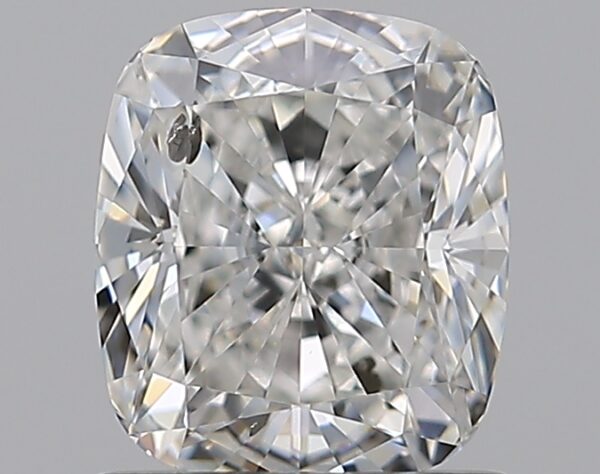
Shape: cushion
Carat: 1
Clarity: SI2
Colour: F
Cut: EX
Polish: EX
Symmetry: EX
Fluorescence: ST
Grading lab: GIA
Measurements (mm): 6.15 x 5.34 x 3.54